Special routes of U.S. Route 23

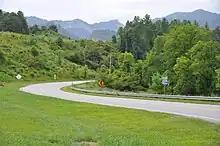
US 23A near Mars Hill

U.S. Highway 23A (US 23A), established in 2006, is an route follows the old US 23 route through northern Madison County, North Carolina. Starting at the exit 9 interchange from I-26/US 23, it briefly links with US 19 before taking a left turn toward Tennessee. There is no control city for the route as it only connects the communities of California, Faust, and access to the Wolf Laurel gated community and ski resort. The route reunites with I-26/US 23 at the exit 3 interchange. Signage of this alternate route goes by an "A" right of number instead of "ALT" or "Alternate" banner on top (this is the same style used by other alternate routes in Western North Carolina).